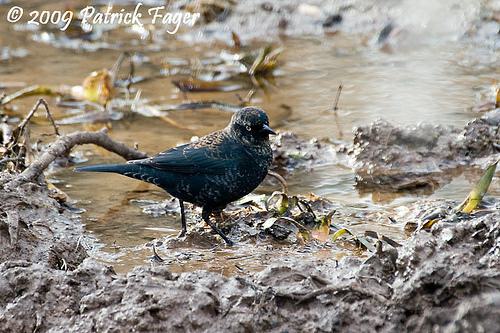
A photo of a rusty blackbird